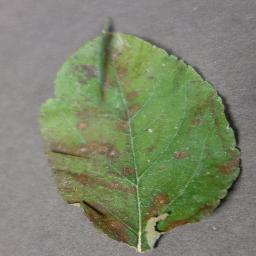
Label: Apple___Cedar_apple_rust